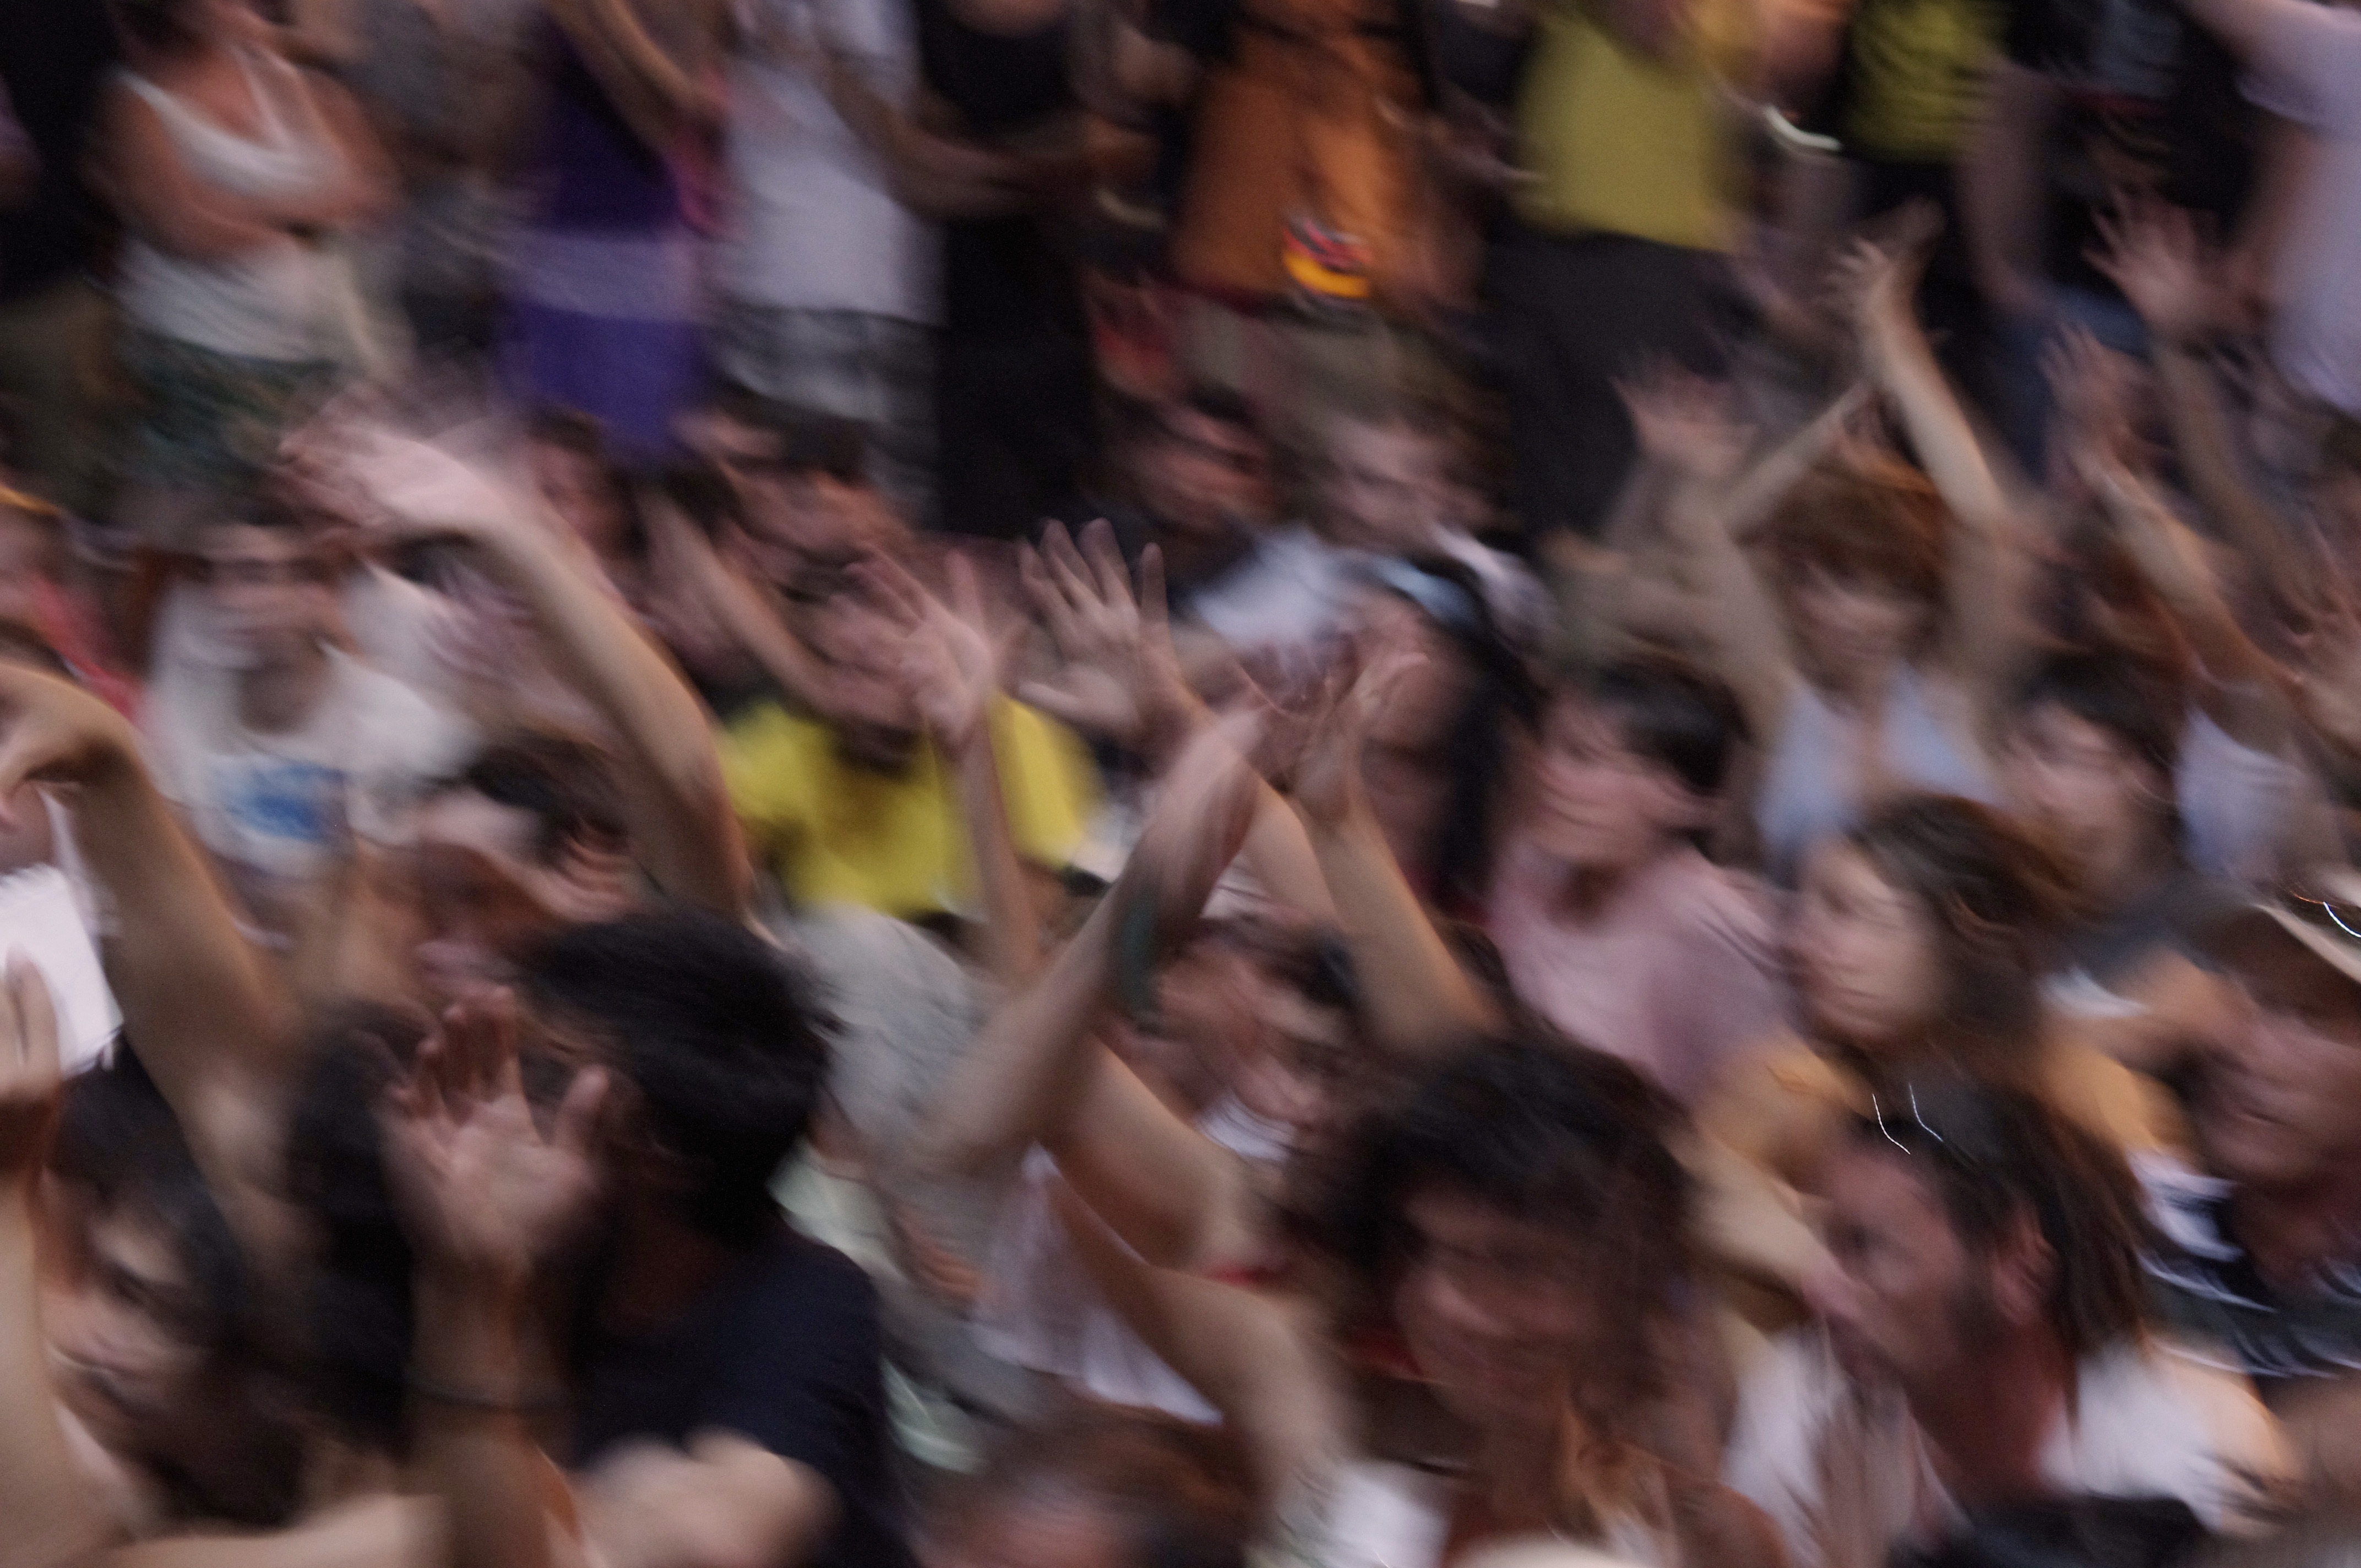
group, people, crowd, celebration, concert, audience, live, youth, cheering, education, cheerful, festival, fun, hands, party, event, demonstration, protest, entertainment, demo, adult, fans